Nakamh-Riangsuanneic

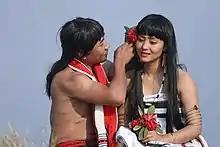
Nakamh-Riangsuanneic

Nakamh-Riangsuanneic is a 2021 Indian Rongmei language film directed by Kachangthai Gonmei and produced by Hornbill Entertainment Production. The film stars Kachangthai Gonmei and Achingna Kamei in the lead role and premiered at International Folklore film festival in Payyanur, India. It was one of the only 2 films from Manipur to receive Central Board of Film Certification in the year 2020.